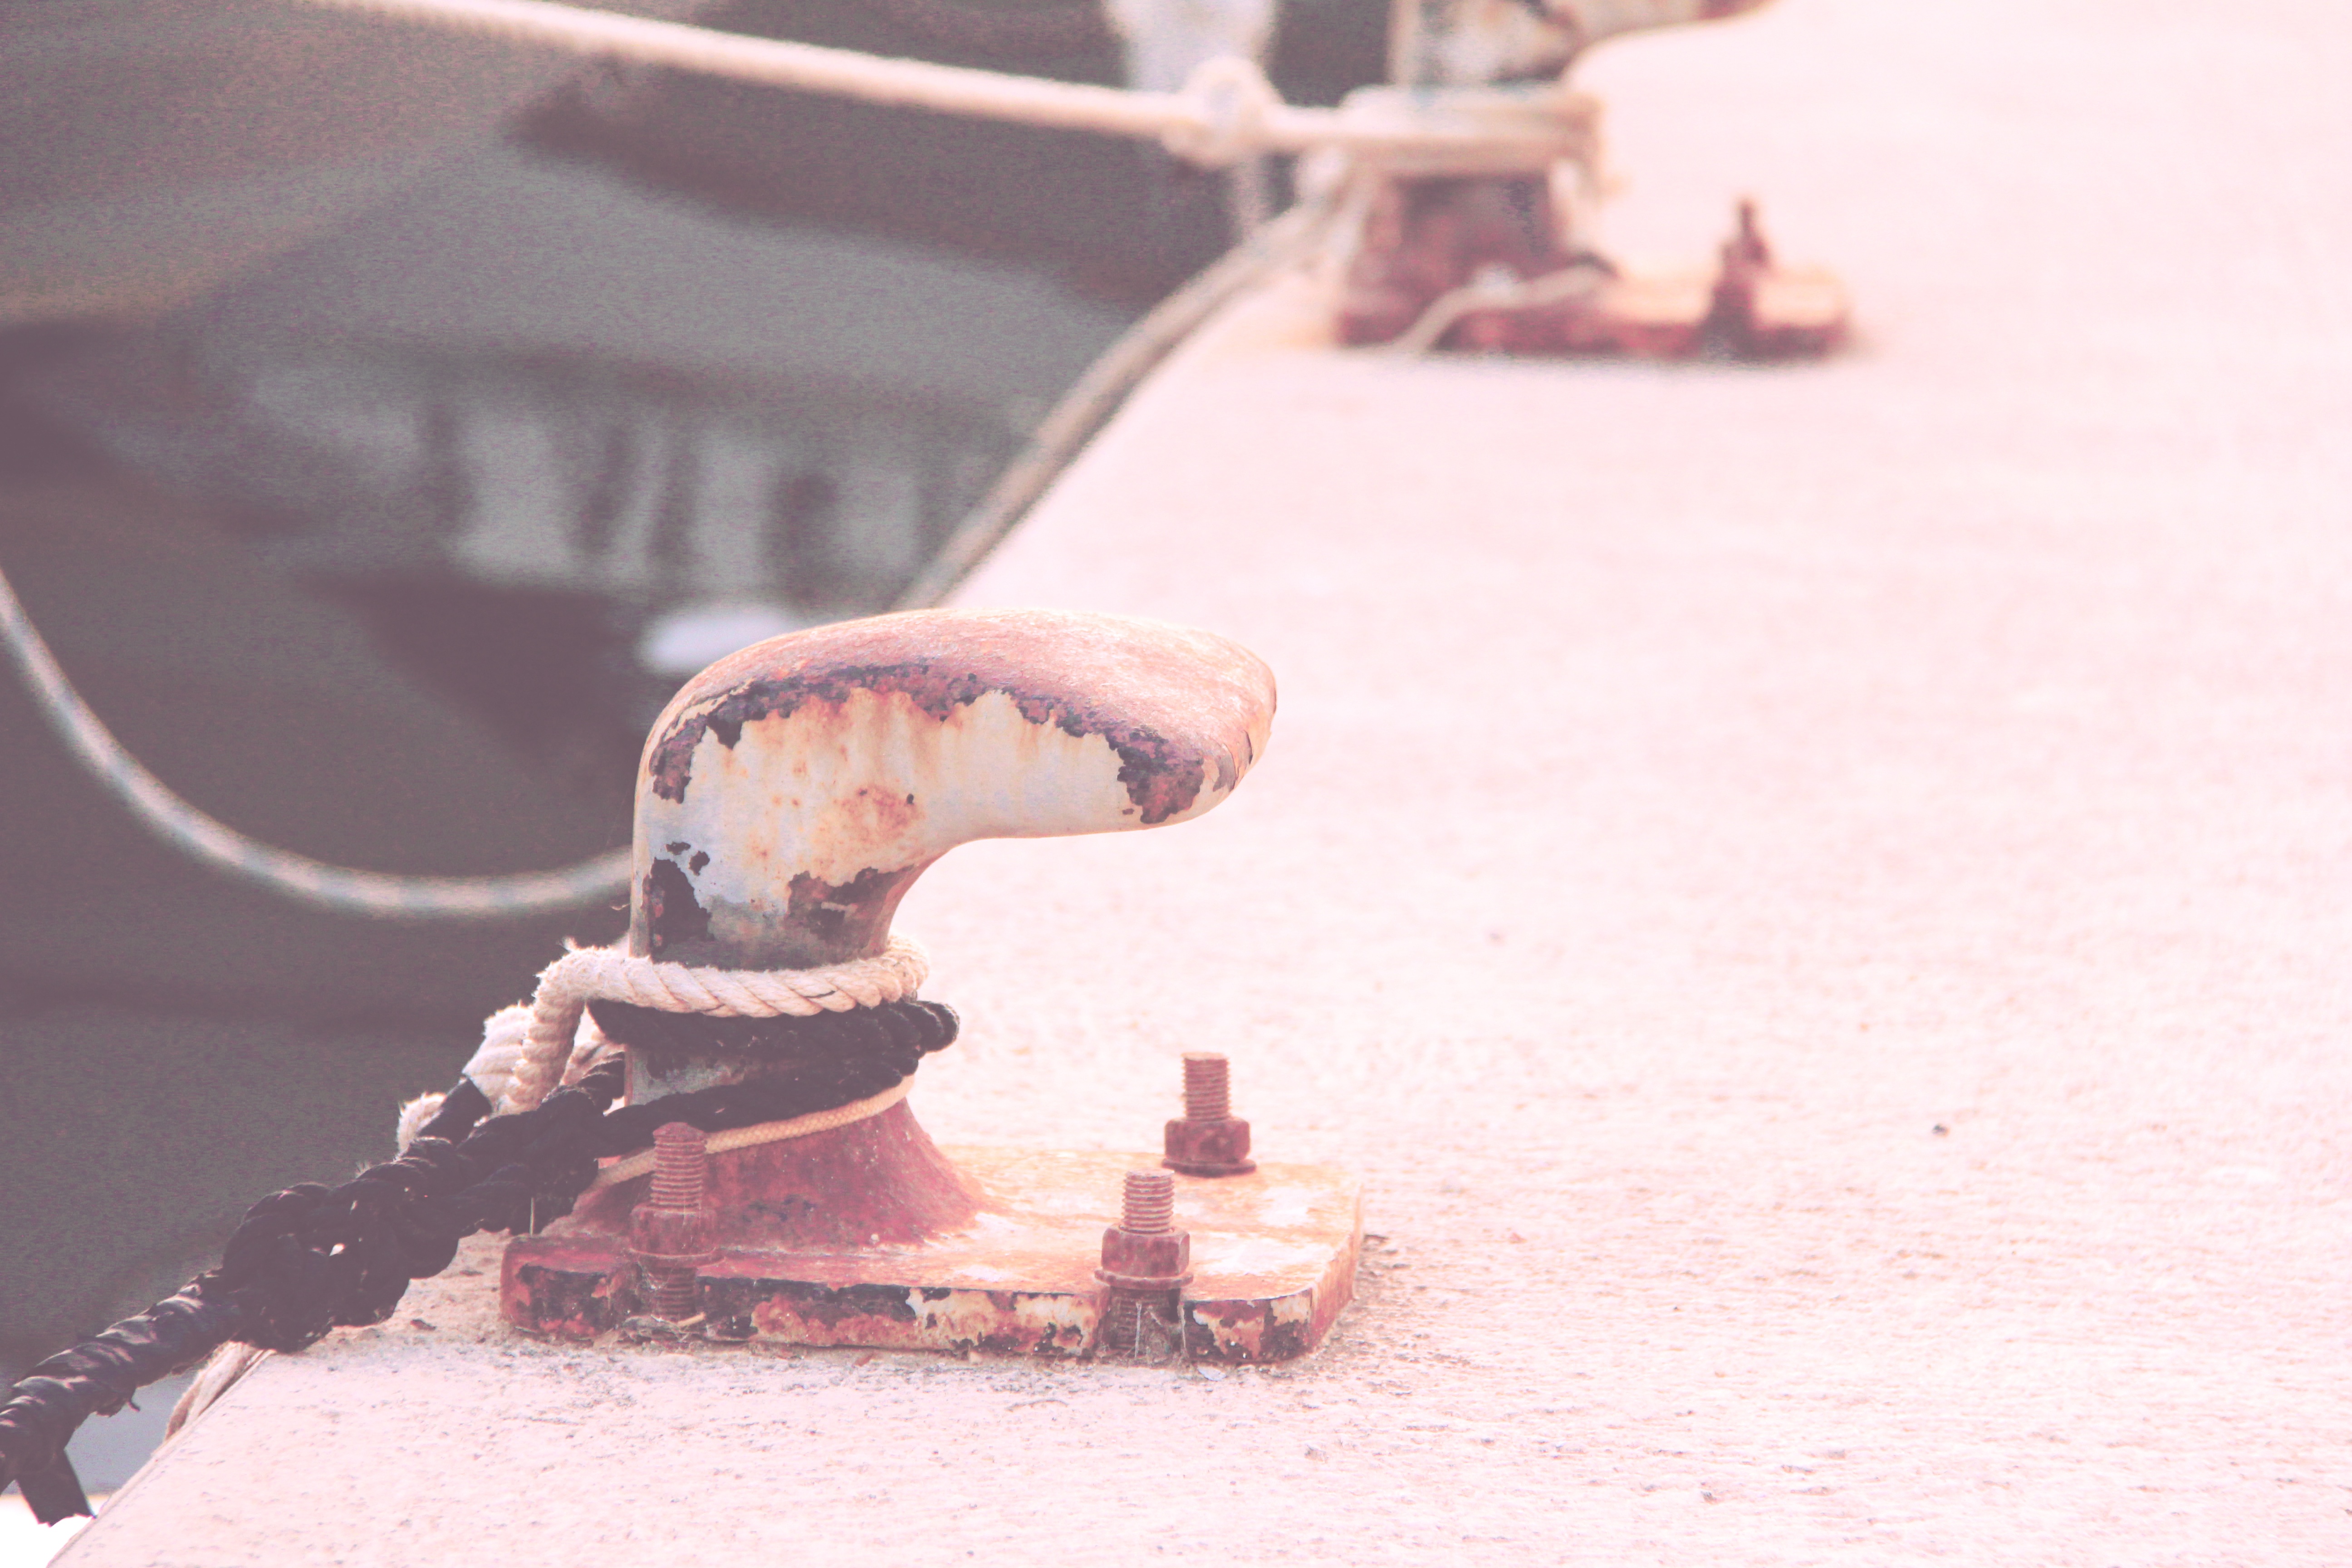
hand, miniature